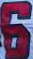
Number: 6